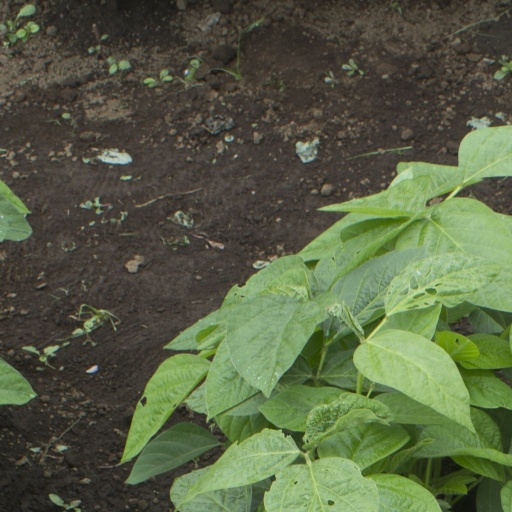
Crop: soybean